Jardine's Lookout

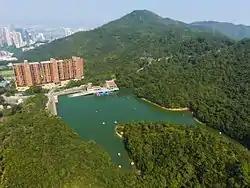
Jardine's Lookout is the hill in the centre. Wong Nai Chung Reservoir is in the foreground.

Jardine's Lookout is a mountain in Wan Chai District, Hong Kong with a height of . It is located east of Happy Valley, south of Causeway Bay, and west of Braemar Hill and north of Tai Tam Country Park.